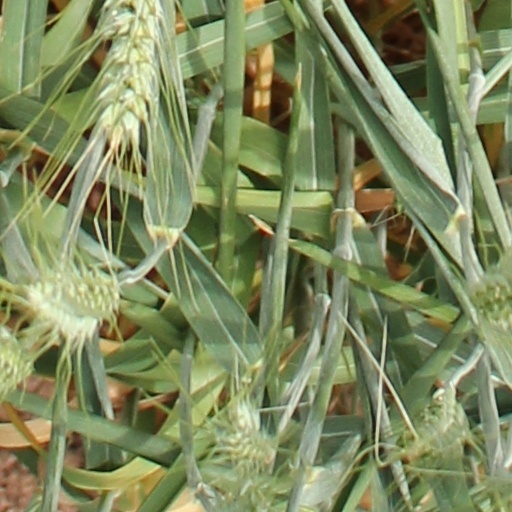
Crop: wheat